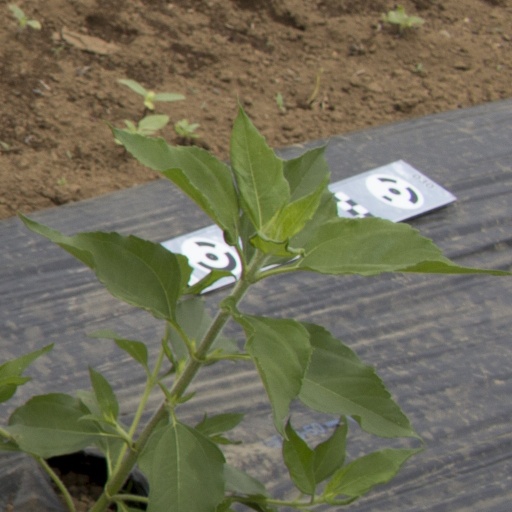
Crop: Jerusalem artichoke